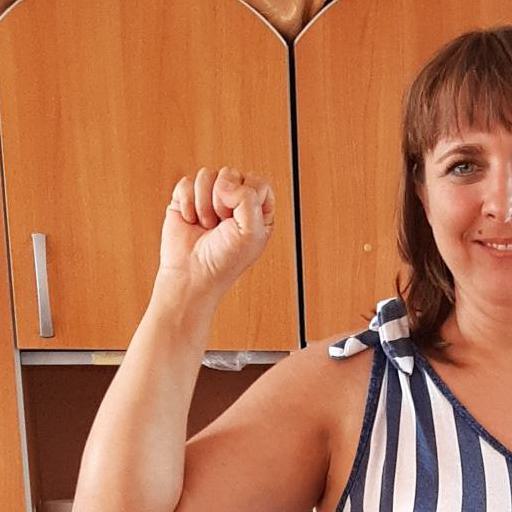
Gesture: fist